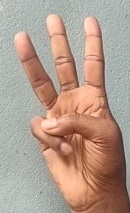
ASL sign: W